Blood and Sand (1941 film)

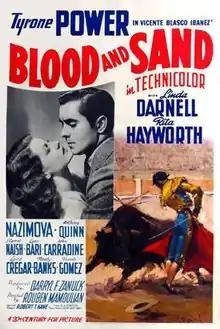
Theatrical release poster

Blood and Sand is a 1941 American Technicolor film drama starring Tyrone Power, Linda Darnell, Rita Hayworth and Nazimova. Directed by Rouben Mamoulian, it was produced by 20th Century Fox and was based on the 1908 Spanish novel "Blood and Sand" ("Sangre y arena") by Vicente Blasco Ibáñez. The supporting cast features Anthony Quinn, Lynn Bari, Laird Cregar, J. Carrol Naish, John Carradine and George Reeves. Rita Hayworth's singing voice was dubbed by Gracilla Pirraga.